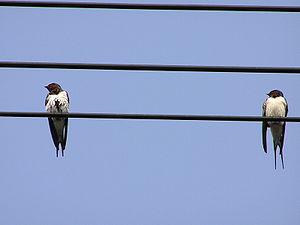
L'Hirondelle rustique est une petite espèce de passereaux, migratrice, vivant en Europe, en Asie, en Afrique et en Amérique. Elle est également connue sous le nom d'Hirondelle de cheminée ou d'Hirondelle des granges. Elle se distingue par sa longue queue fourchue et sa gorge couleur rouge brique. Elle niche dans un nid fait de terre séchée et de salive pour coller les bouts de terre, accroché sous un toit, une poutre, aussi bien à l'extérieur qu'à l'intérieur, en ville ou à la campagne, souvent dans des granges ouvertes, et parfois dans les maisons ouvertes. Elle se nourrit essentiellement d'insectes attrapés en vol.